Operation Praying Mantis

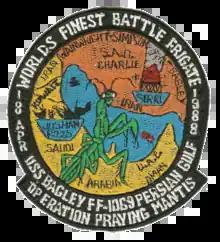
A combat patch for Operation Praying Mantis

Action continued to escalate. Iranian fast-attack craft , an Iranian (La Combattante II type) fast attack craft, challenged "Wainwright" and Surface Action Group Charlie. The commanding officer of "Wainwright" directed a final warning (of a series of warnings) stating that "Joshan" was to "stop your engines, abandon ship, I intend to sink you". "Joshan" responded by firing a Harpoon missile at them. The missile was successfully lured away by chaff.